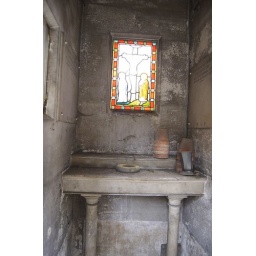
Stained glass window over an alter